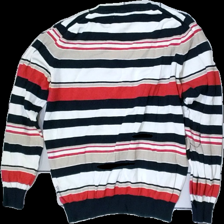
View: back
Type: Sweater
Category: Ladies
Brand: Not in the list
Brand text on label: Ole
Colors: Red, Blue, White, Multicolor
Material: 100% Cotton
Pattern: Striped
Cut: Regular, V-collar
Size: M
Holes: Major
Damage: hole
Damage location: bottom right
Price range: <50
Recommended usage: Recycle
Description: striped sweater
Comment: washed out